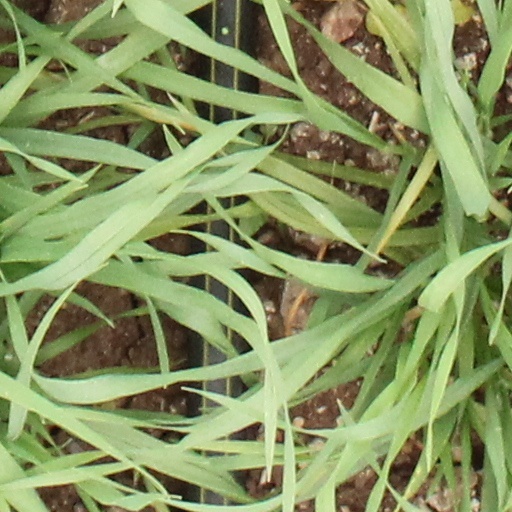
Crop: wheat